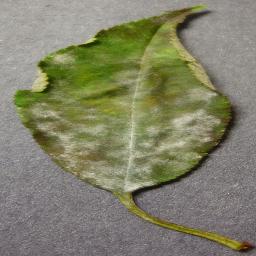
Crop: cherry
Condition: (including_sour)_powdery_mildew